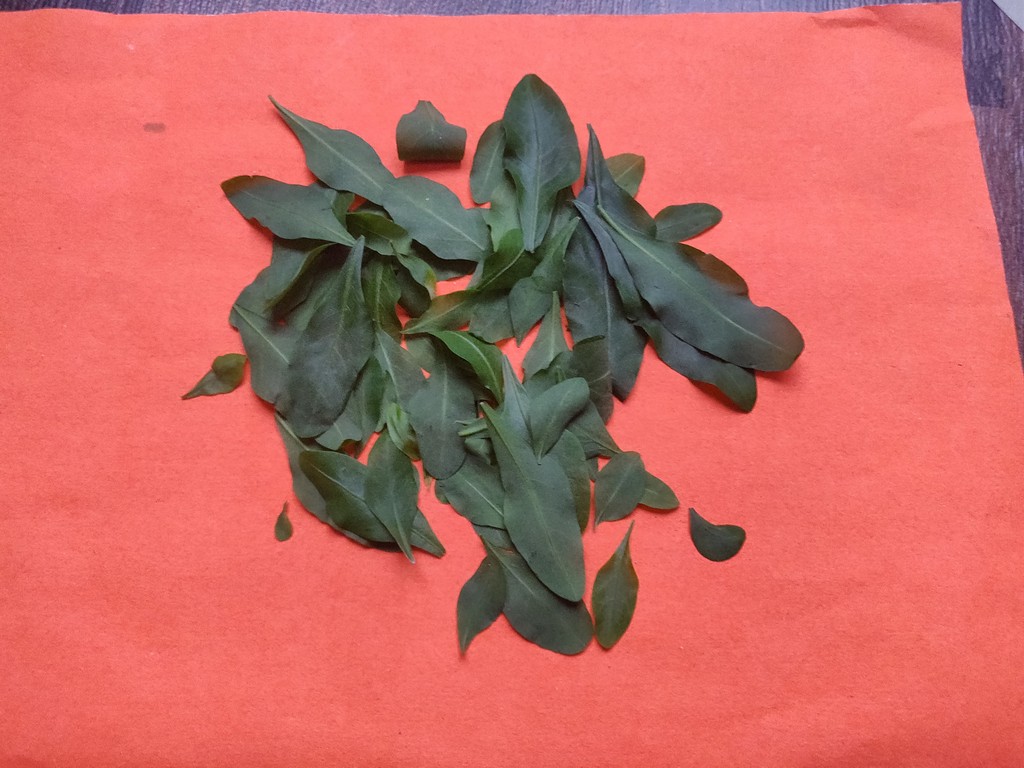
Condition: Healthy
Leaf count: multiple
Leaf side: unknown